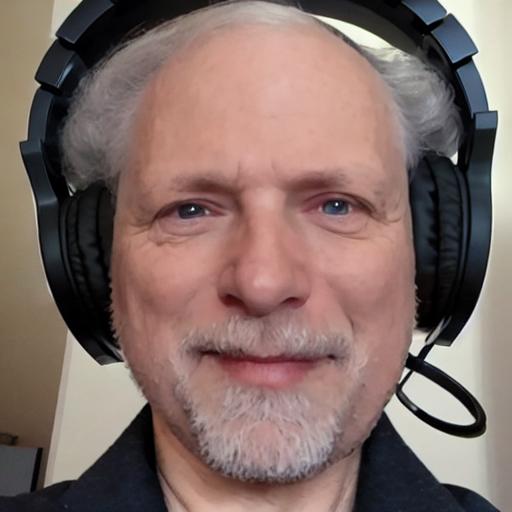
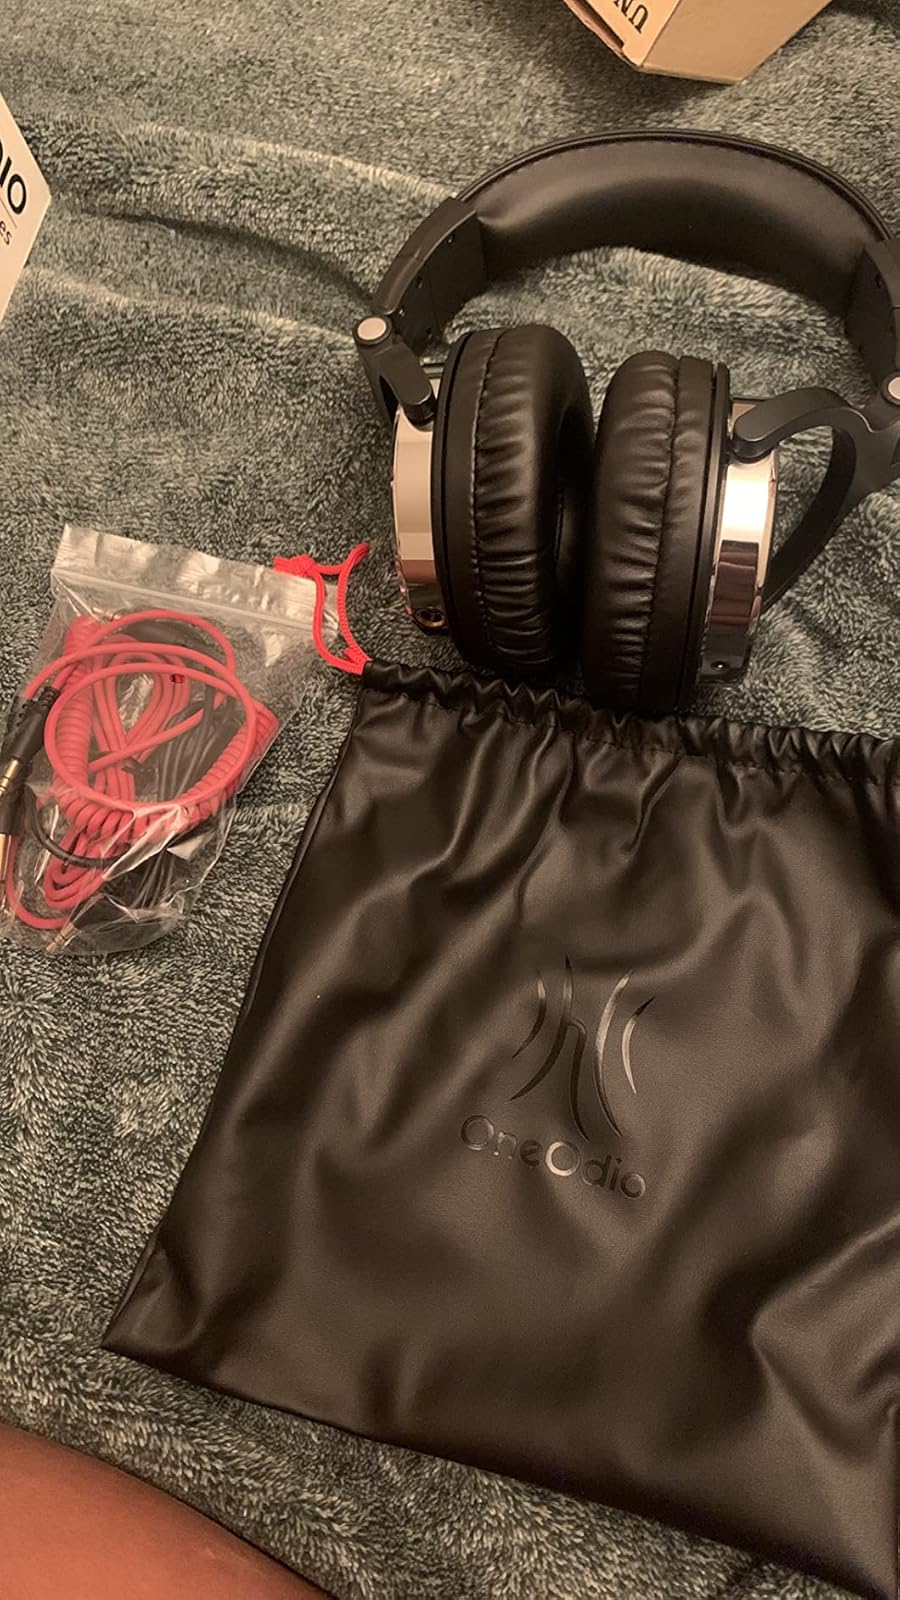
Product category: headphones
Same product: no